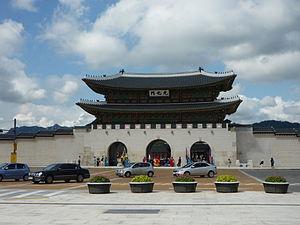
Jongno-gu est un arrondissement de Séoul situé au nord du fleuve Han. Son nom vient de l'une de ses artères principales, Jongno / Jongro, qui doit elle-même son nom à la cloche géante du pavillon de Bosingak.